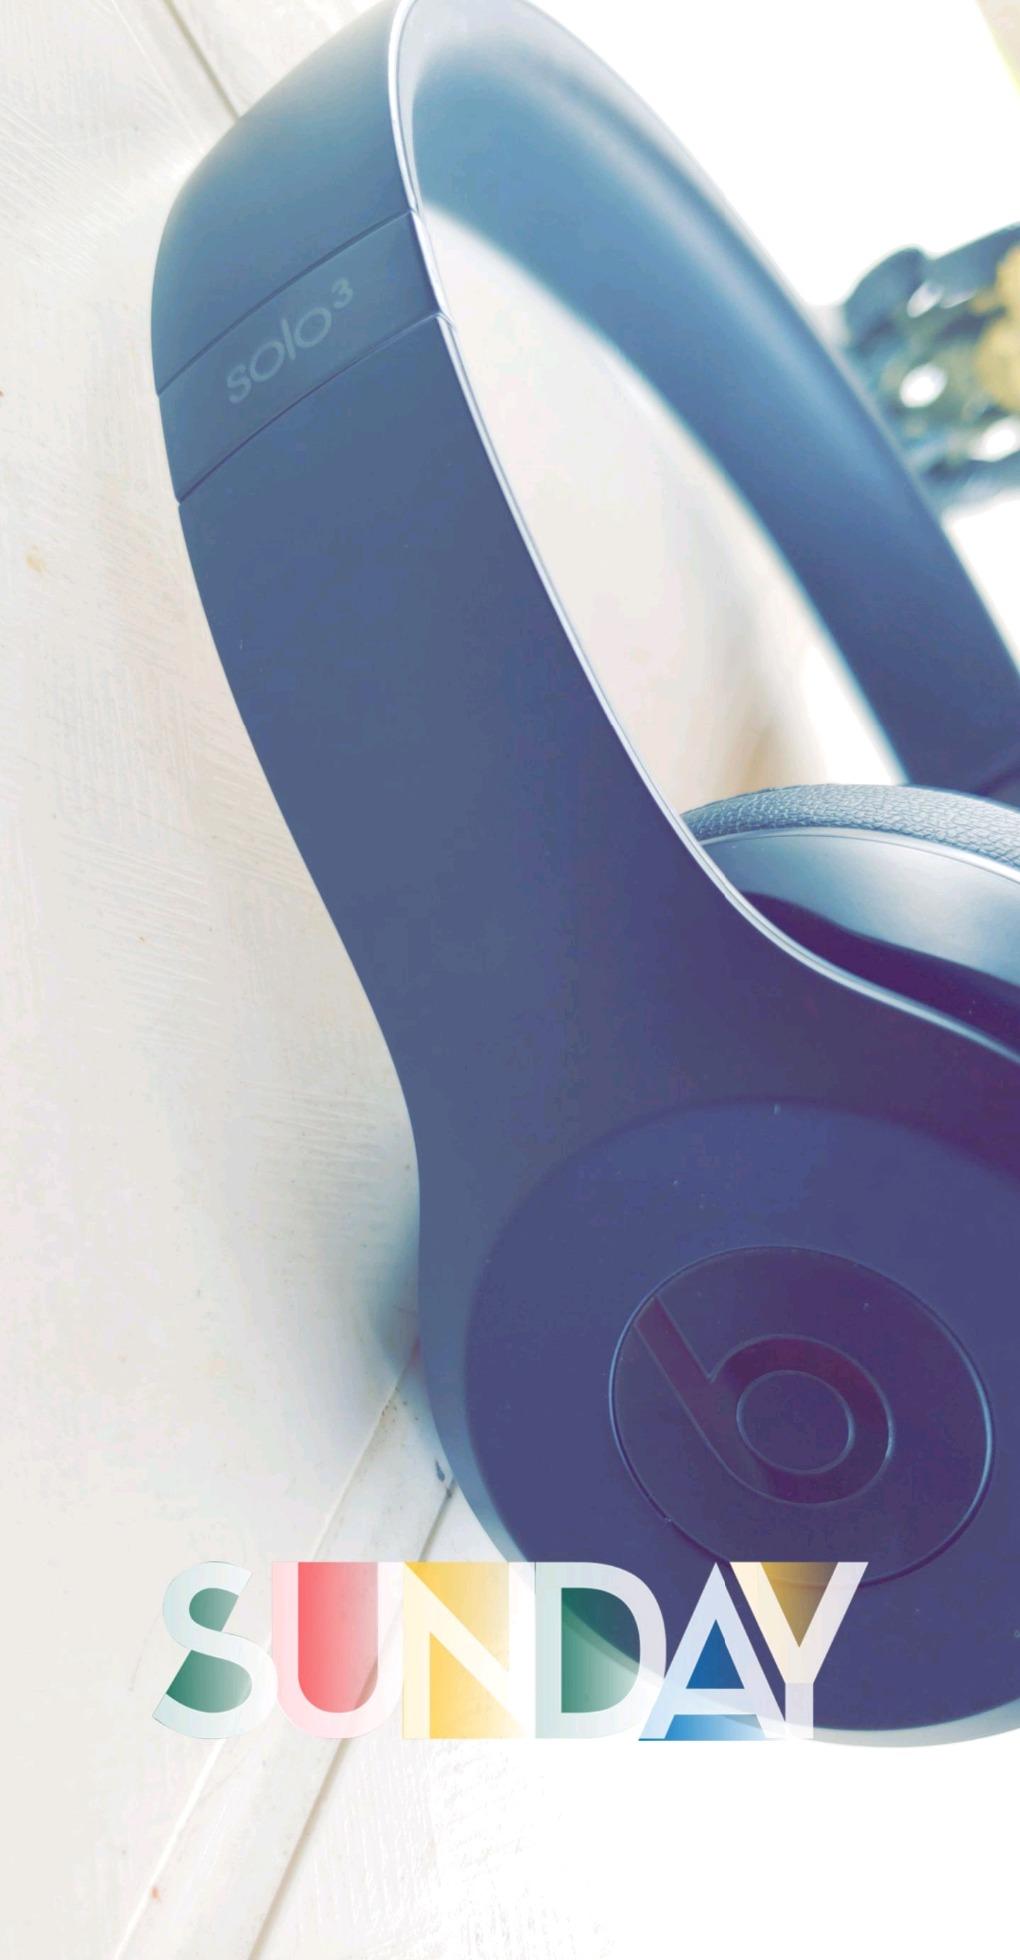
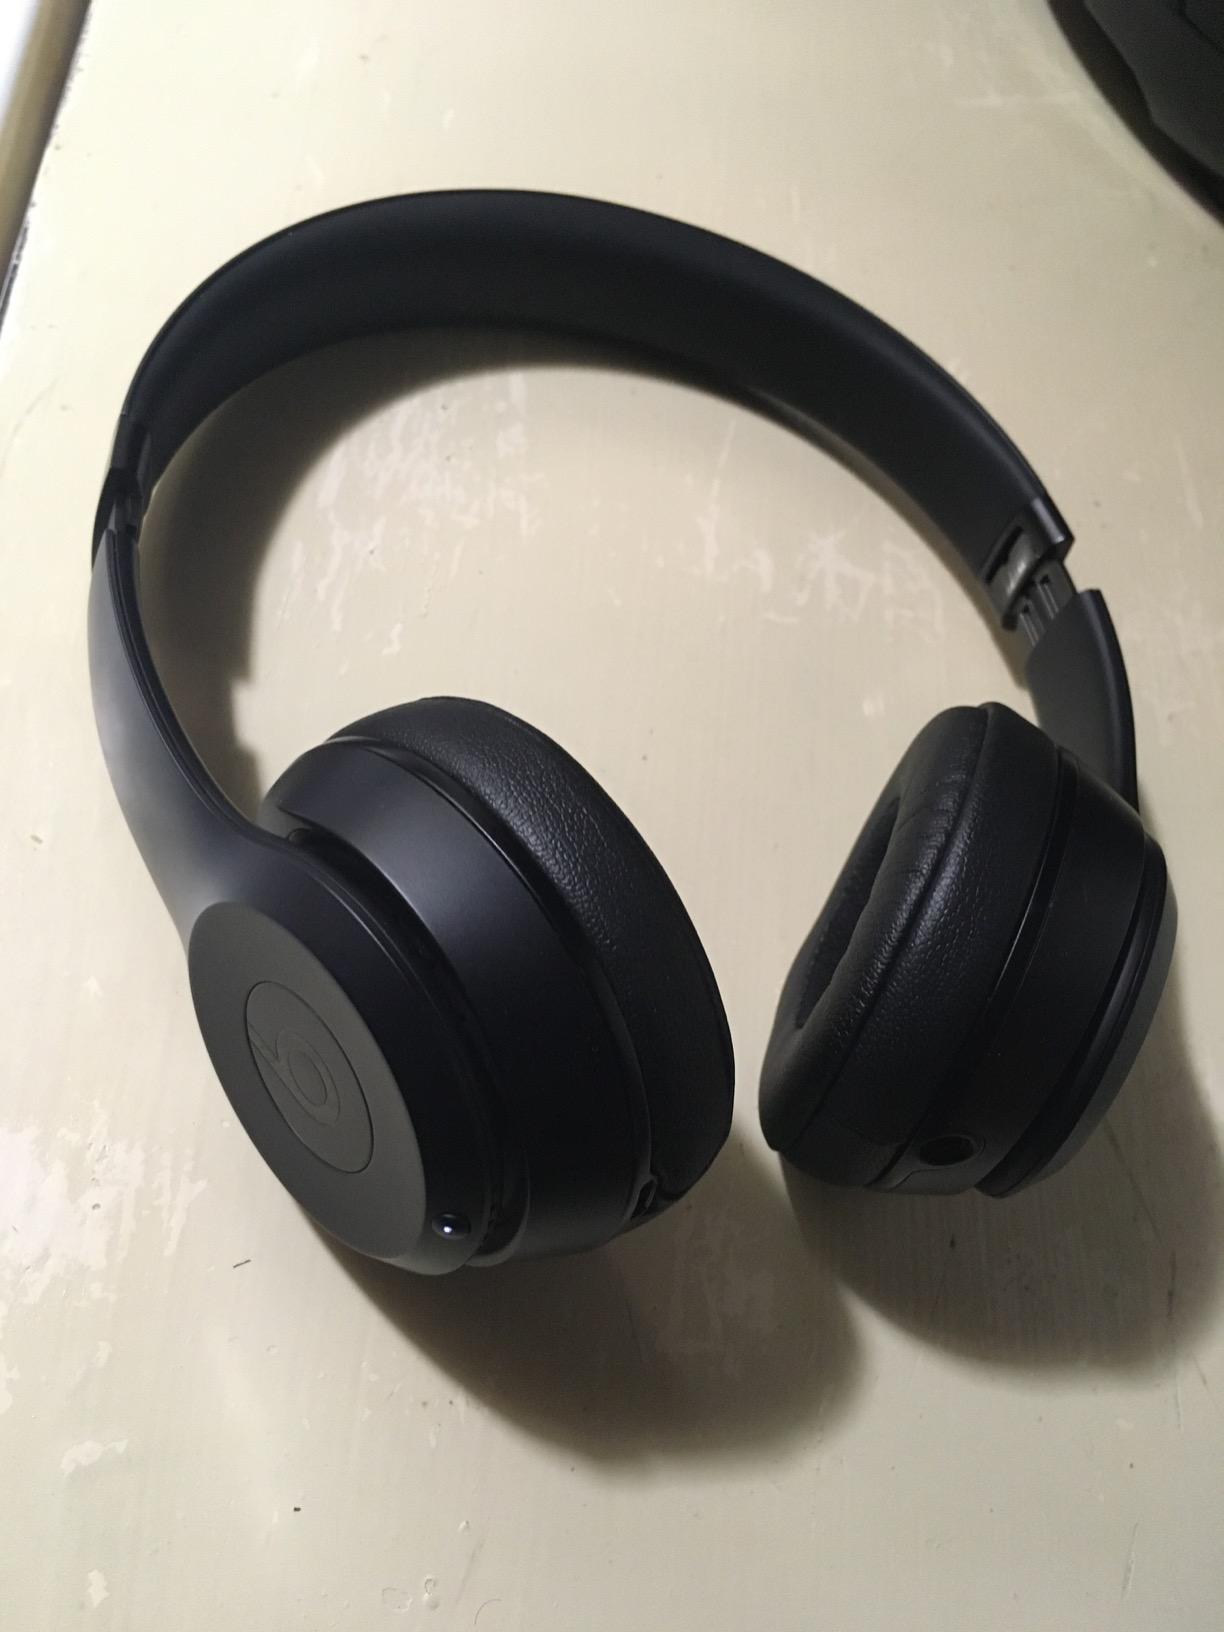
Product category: headphones
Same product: yes